Dave Pegg

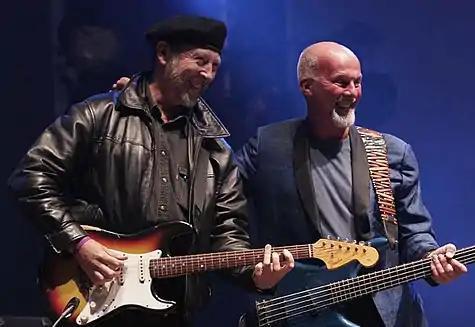
Dave Pegg with guitarist Richard Thompson (pictured at left) at Fairport's Cropredy Convention, 2005

Part of the result of this change was a higher output of albums for Fairport Convention, with five studio albums from the acoustic "Old New Borrowed Blue" (1996) to "Over the Next Hill" (2004), beside four live albums and compilations. Pegg also released his second solo album "Birthday Party" (1998), which combined recordings from a celebratory concert for his fiftieth birthday at Dudley Town Hall with studio recordings.